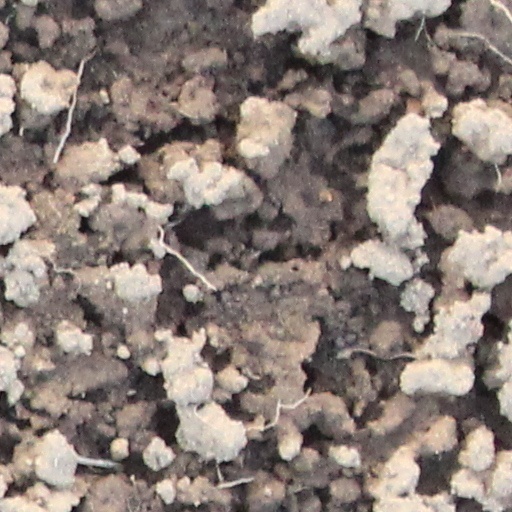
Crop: wheat